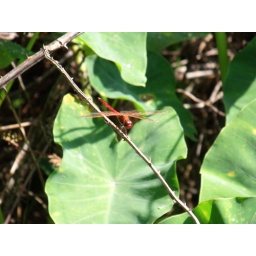
red darter looking especially beautiful against a green background.